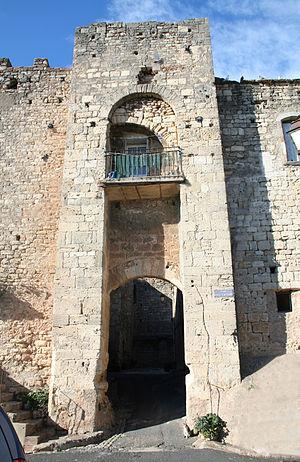
Puisserguier (Hérault) - entrée du château.
Puisserguier, en occitan Puègserguièr, est une commune française située dans le département de l'Hérault en région Occitanie.
Cet article recense une partie des monuments historiques de l'Hérault, en France.